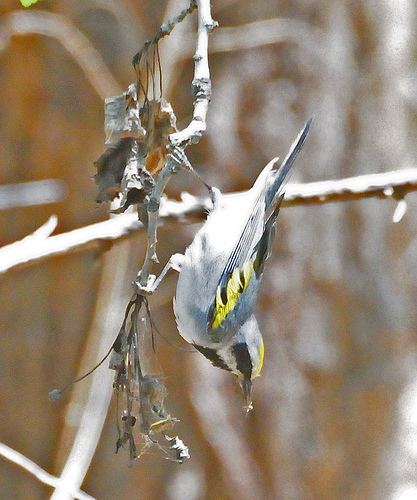
a small bird with gray and yellow feathers, and a black mark on face.
this is a grey bird with a yellow feather and a yellow crown.
a small gray bird with yellow crown, yellow and brown wingbars, and black throat and cheek patch.
this bird has a gray belly, gray crown with a yellow tuft and yellow secondaries.
a white, yellow, and black bird that is standing on a branch
this bird has wings that are black and yellow and has a yellow crown
this bird is grey with yellow and black and has a long, pointy beak.
this bird is grey with yellow and has a long, pointy beak.
this bird has a yellow crown with grey belly and black superciliary.
this bird has a grey belly and breast with a black cheek patch.
Species: Golden Winged Warbler